Mozart and Freemasonry

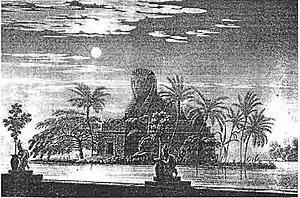
Stage design for Mozart's opera "The Magic Flute" by German architect Karl Friedrich Schinkel, c. 1815, with Masonic symbols

For the last seven years of his life Wolfgang Amadeus Mozart was a Mason. The Masonic order played an important role in his life and work.